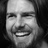
Emotion: happy